Sherrod Small

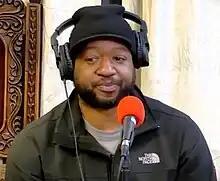
Small in 2020

Small was born and raised in the Bedford-Stuyvesant area of Brooklyn, New York, by his mother Barbara and two sisters Bridgette and Tanya . Small is a cousin of Chris Rock.